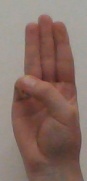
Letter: thaa